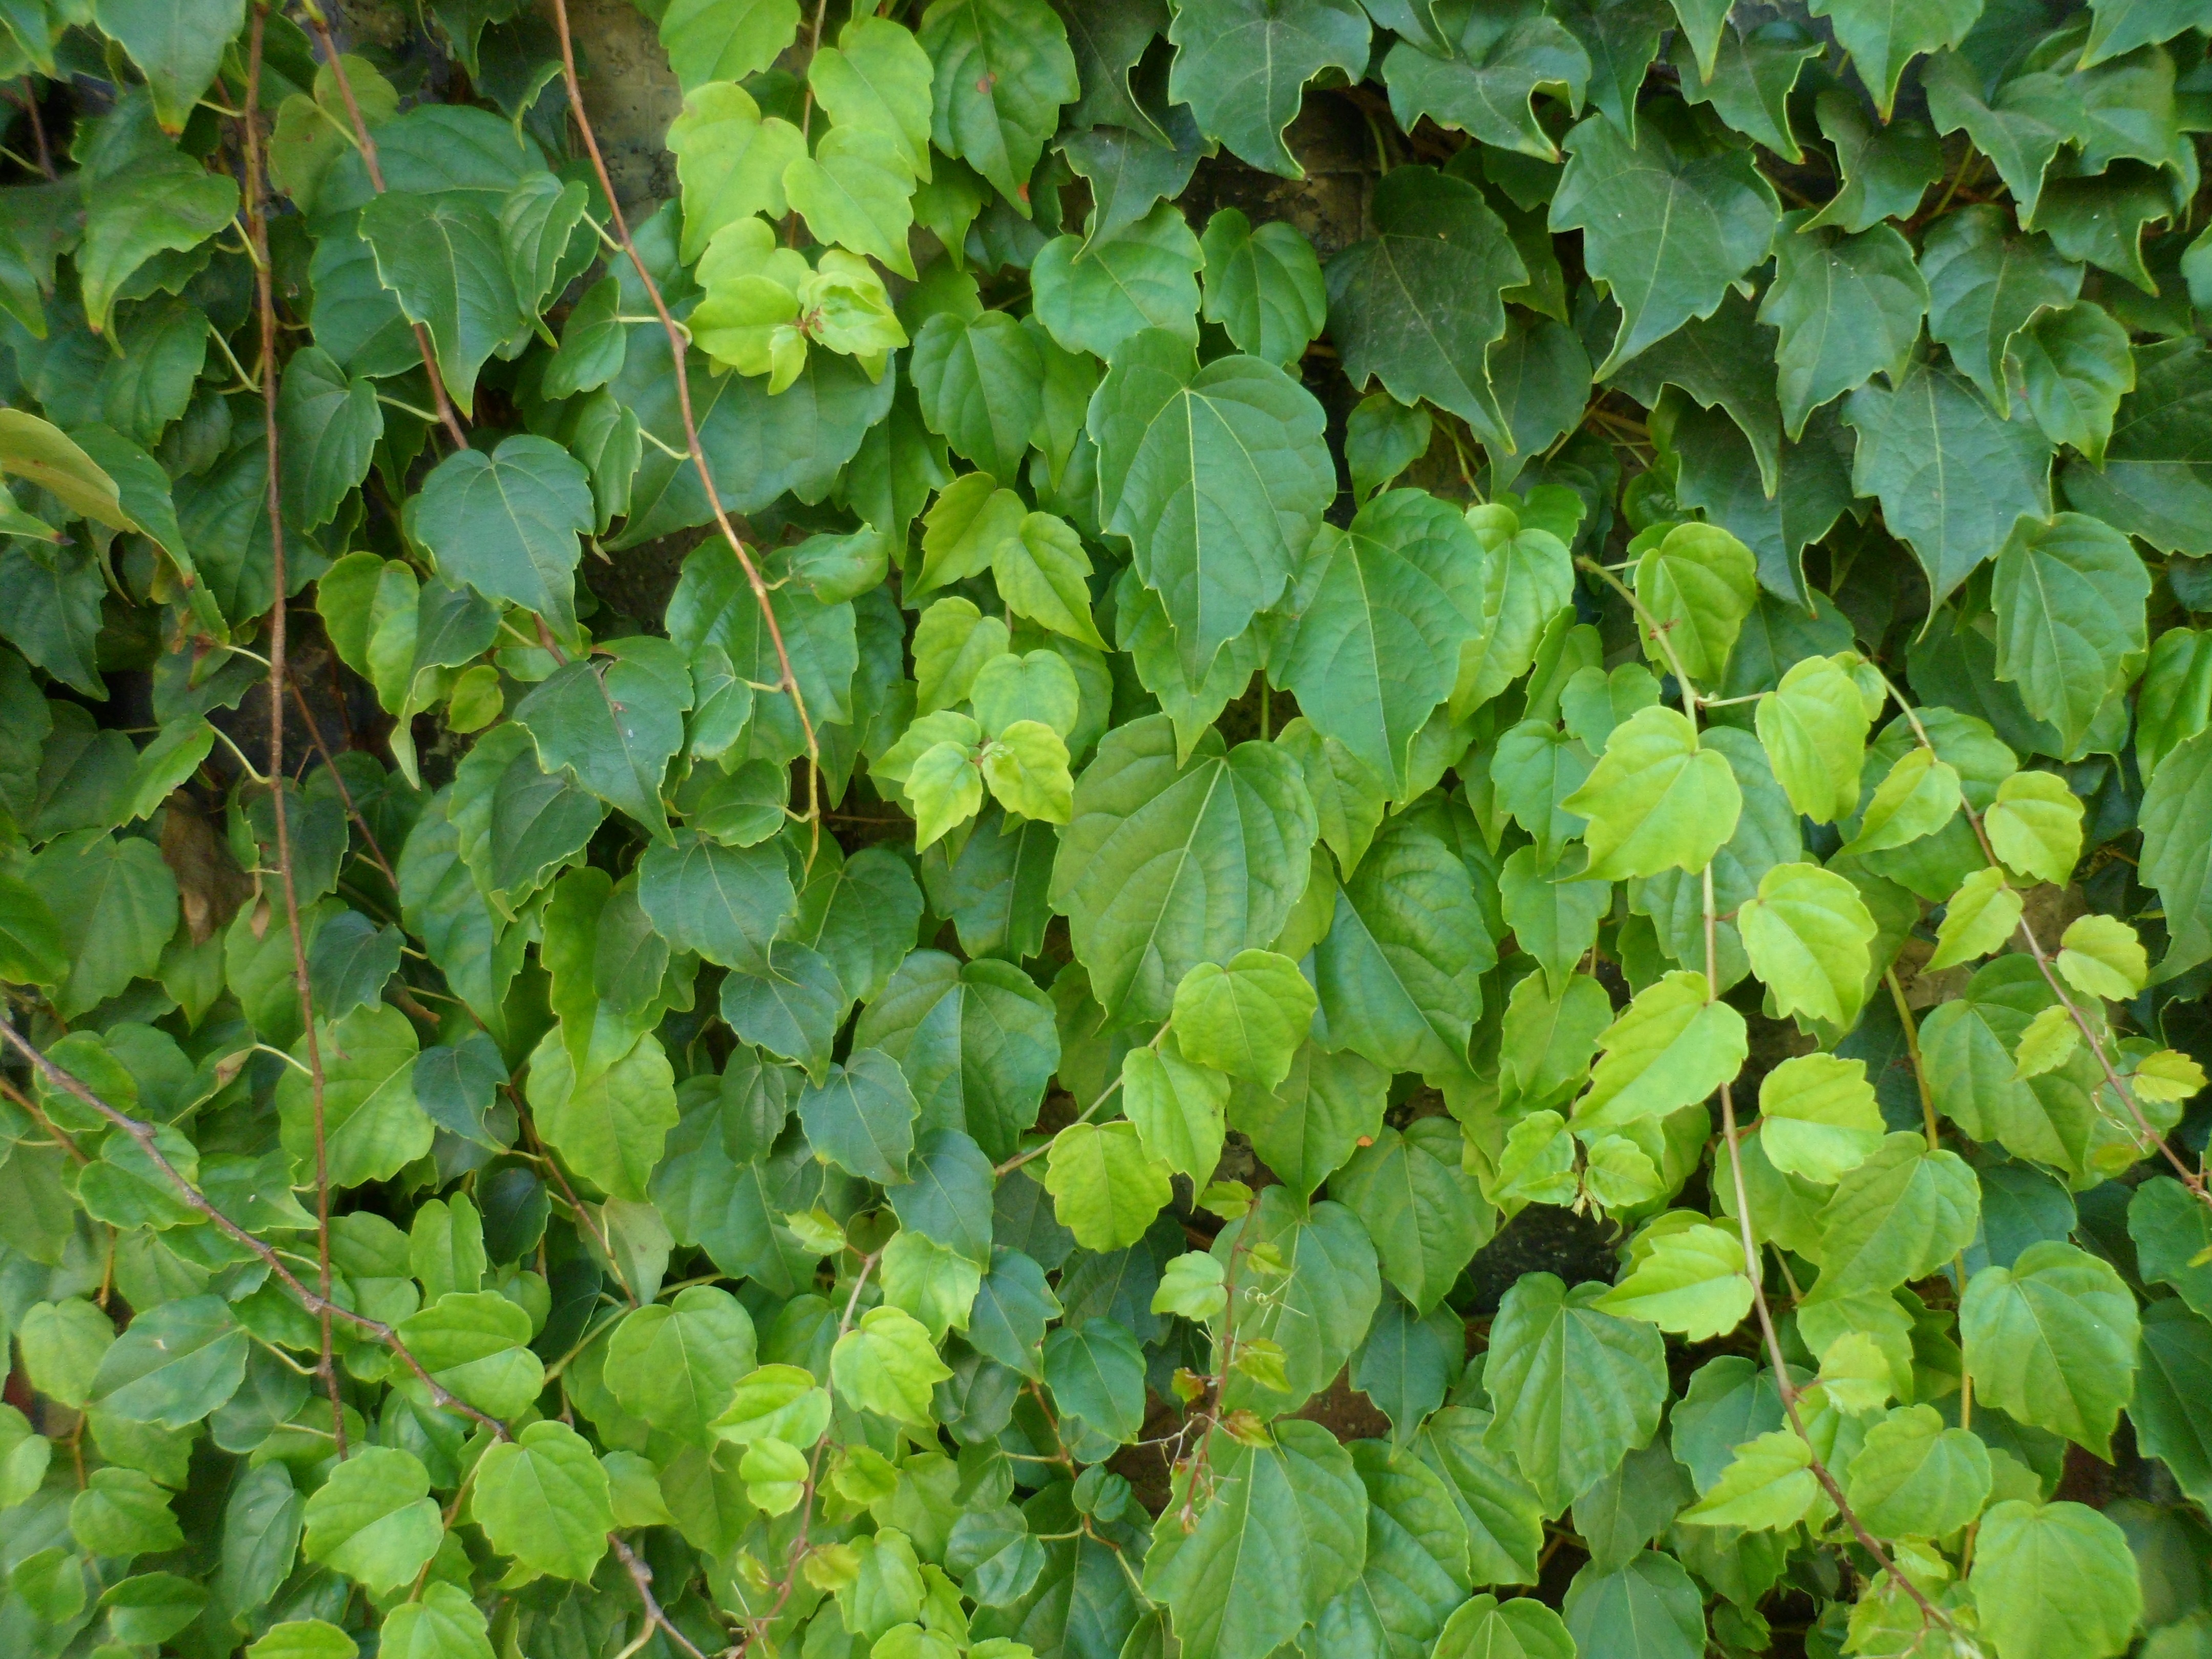
plant, leaf, flower, green, herb, produce, ivy, botany, garden, leaves, shrub, creeper, flowering plant, annual plant, land plant, apiales, centella, hera